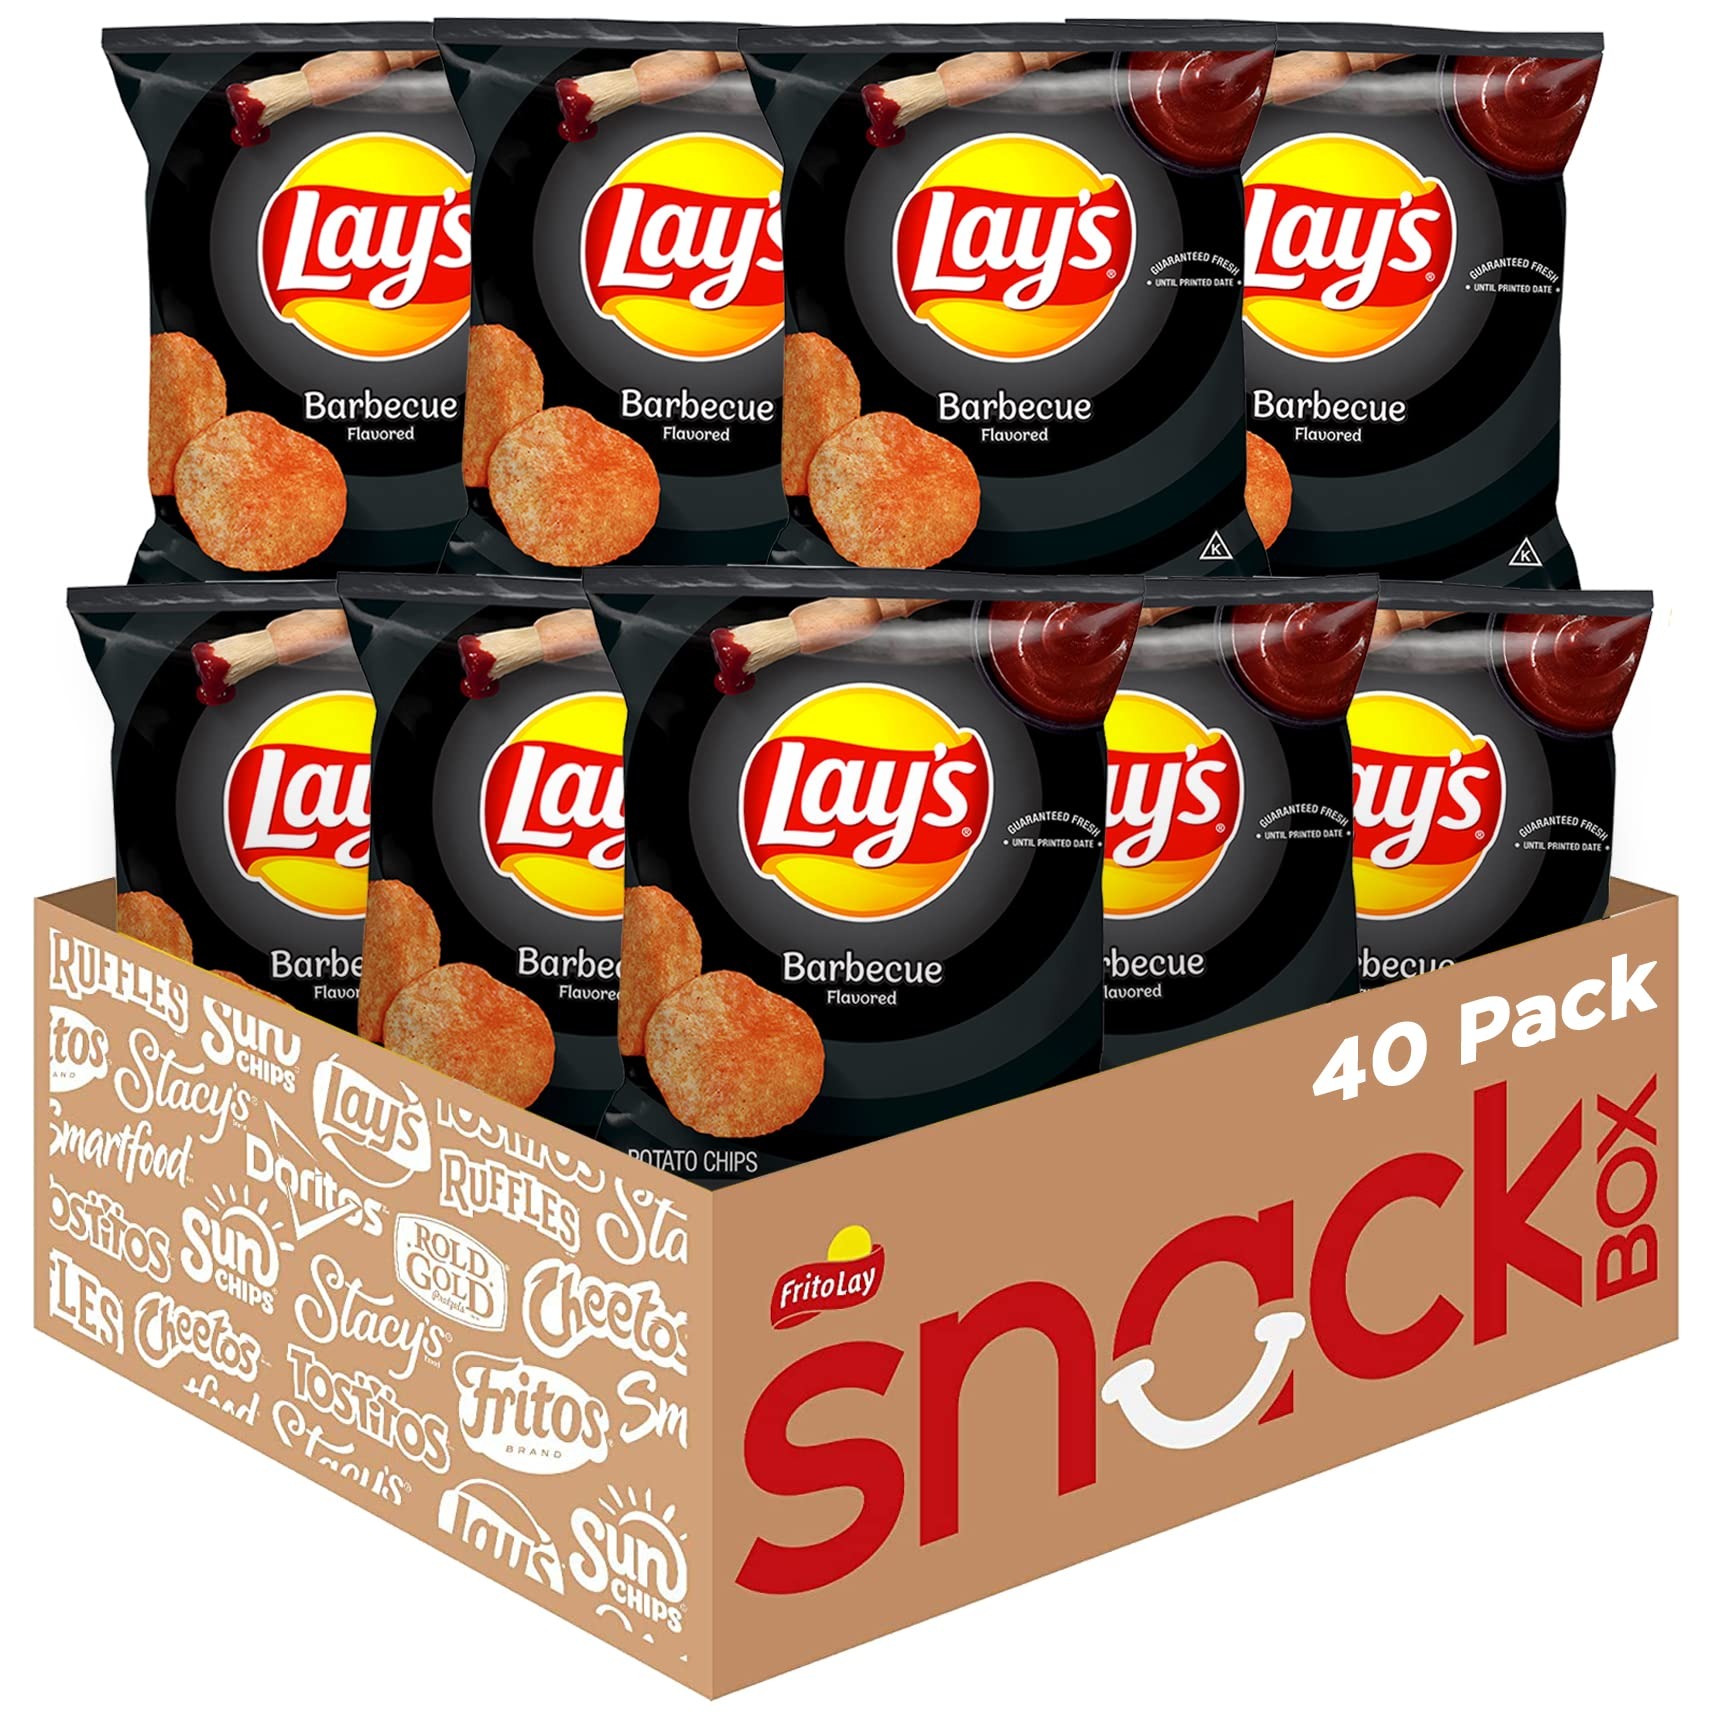
Item Name: Lay's Barbecue Flavored Potato Chips, 40 Count
Bullet Point 1: Pack of 40, 1 oz bags
Bullet Point 2: Seasoned to capture all the delicious flavor of a backyard barbecue
Bullet Point 3: Individual size bags for on-the-go snacking
Bullet Point 4: Easy to carry, easy to store, and easy to pack
Value: 40.0
Unit: Count

Price: 21.86